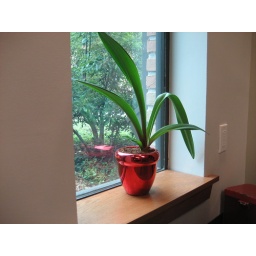
plant's reflection in my office window